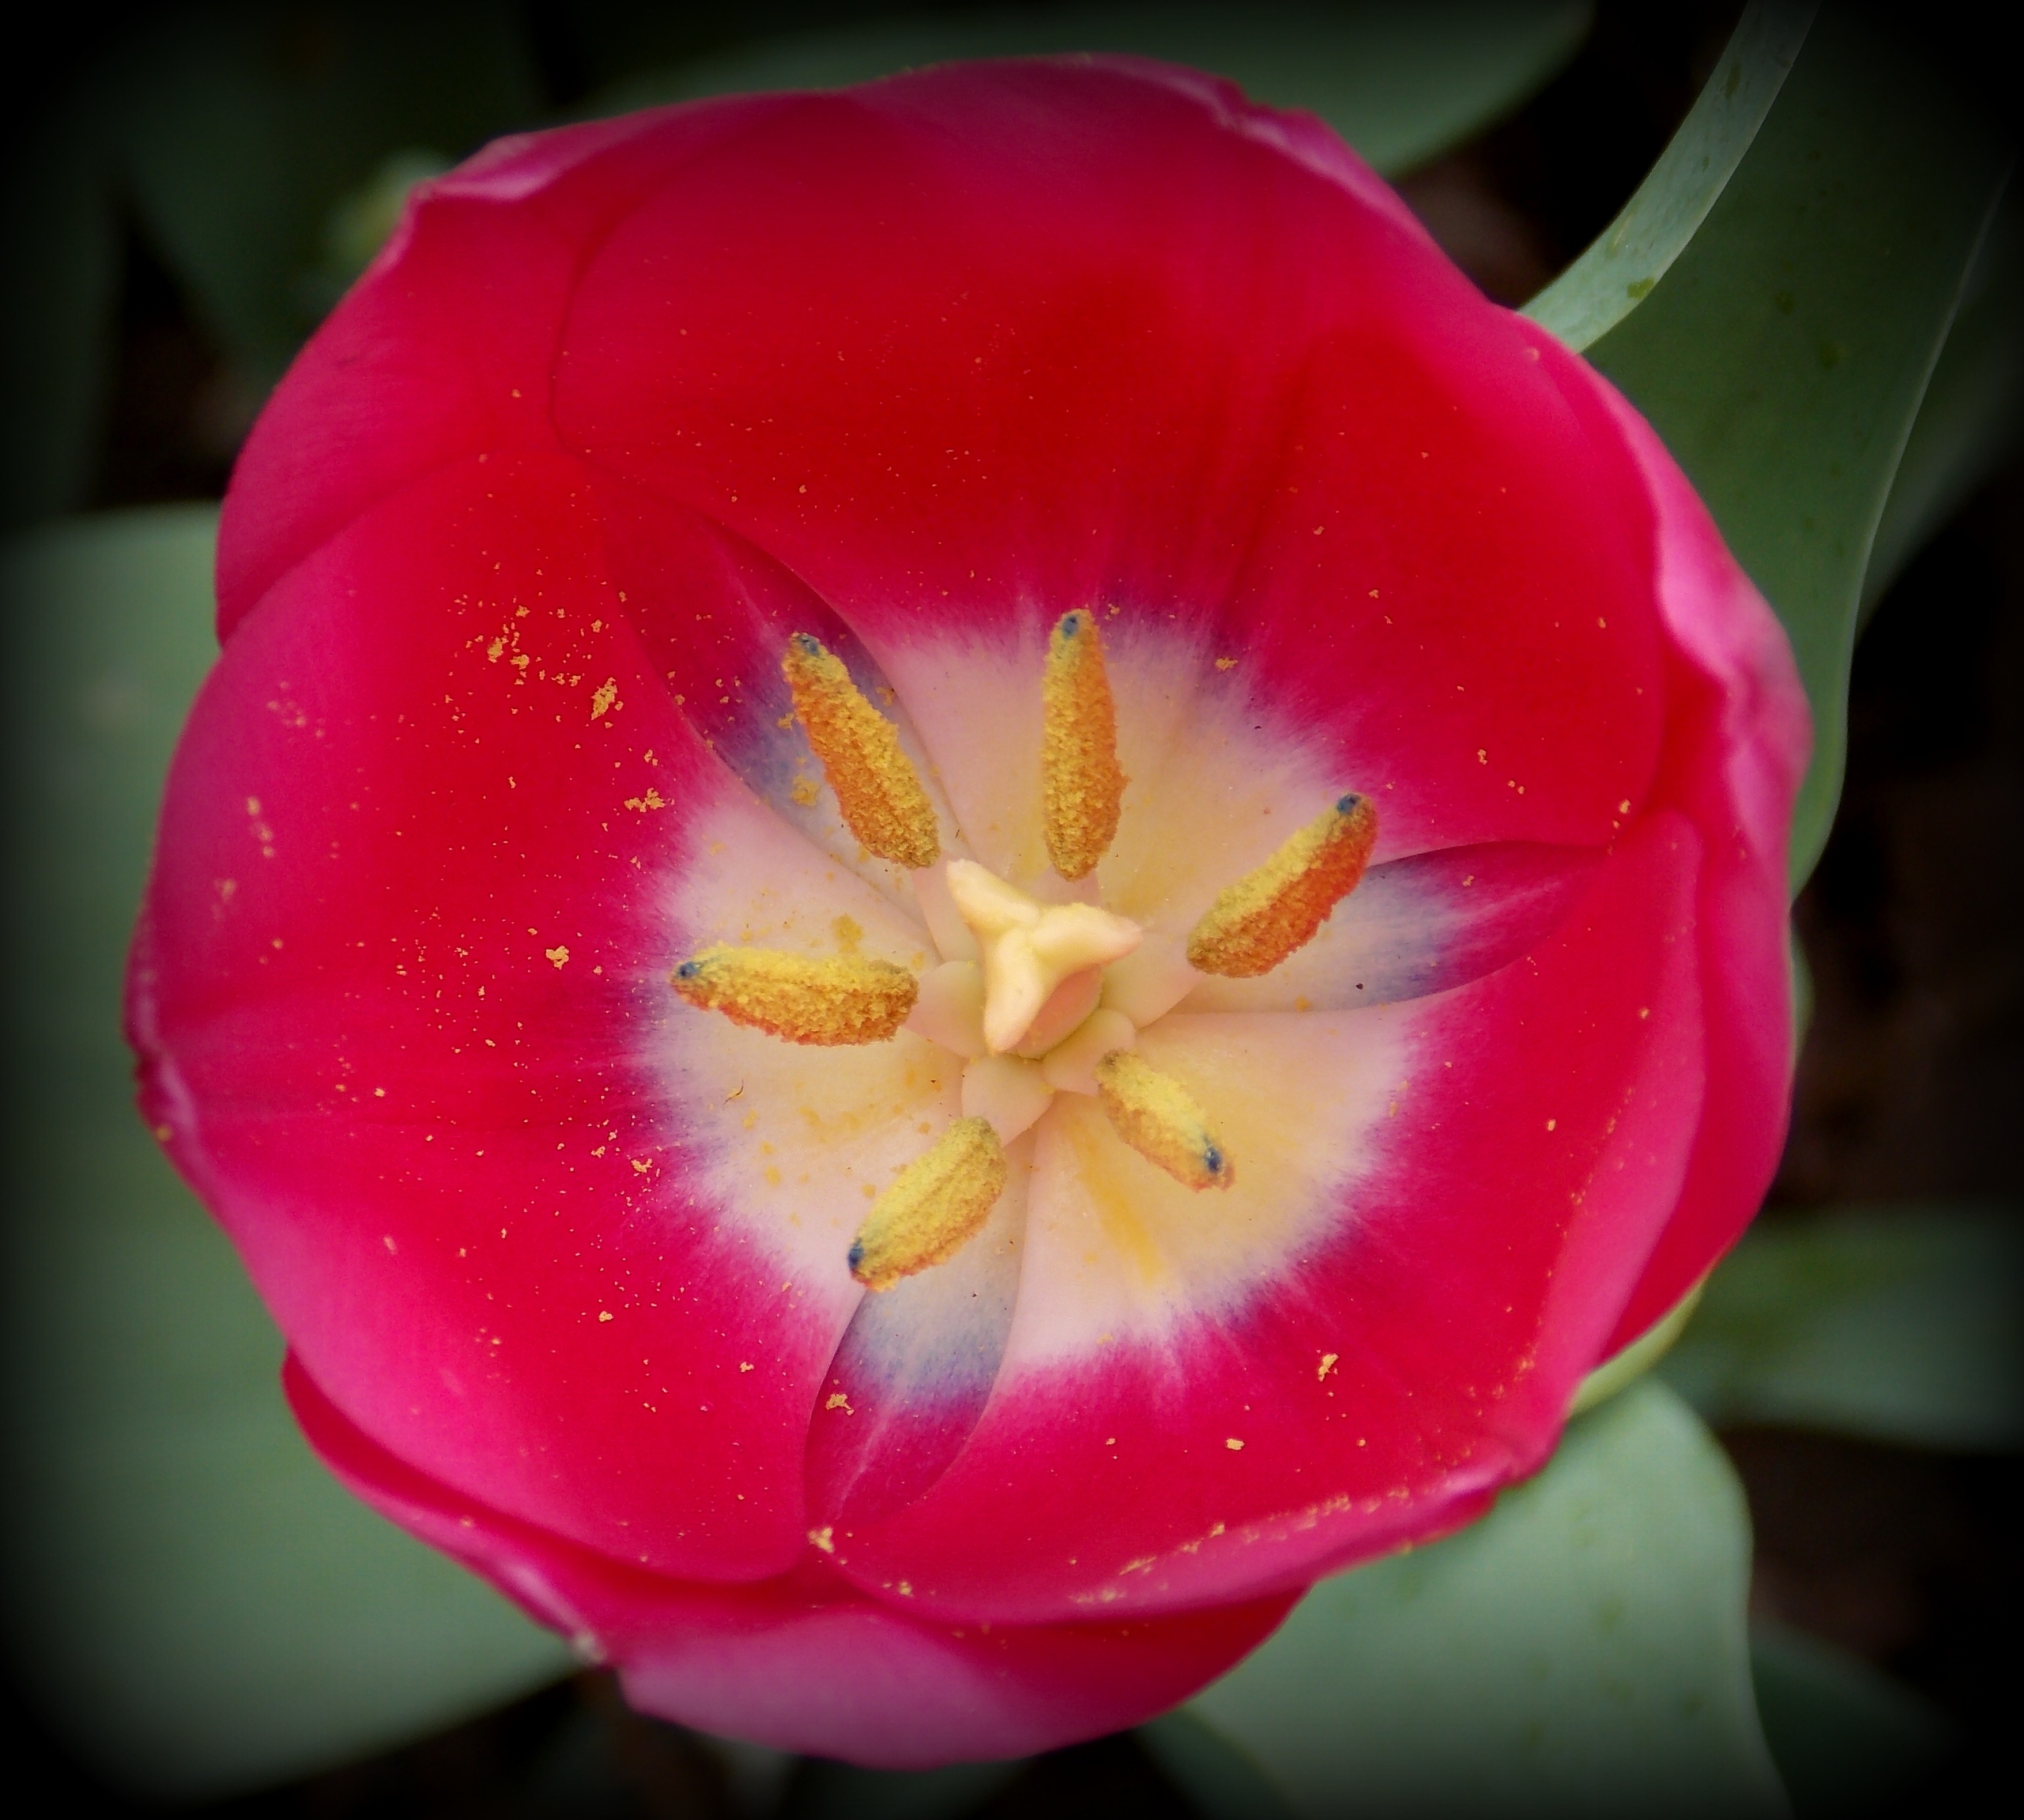
nature, plant, flower, petal, tulip, spring, red, garden, pink, close, flora, flowers, close up, petals, spring flower, macro photography, image editing, blossomed, garden flowers, flowering plant, plant stem, land plant